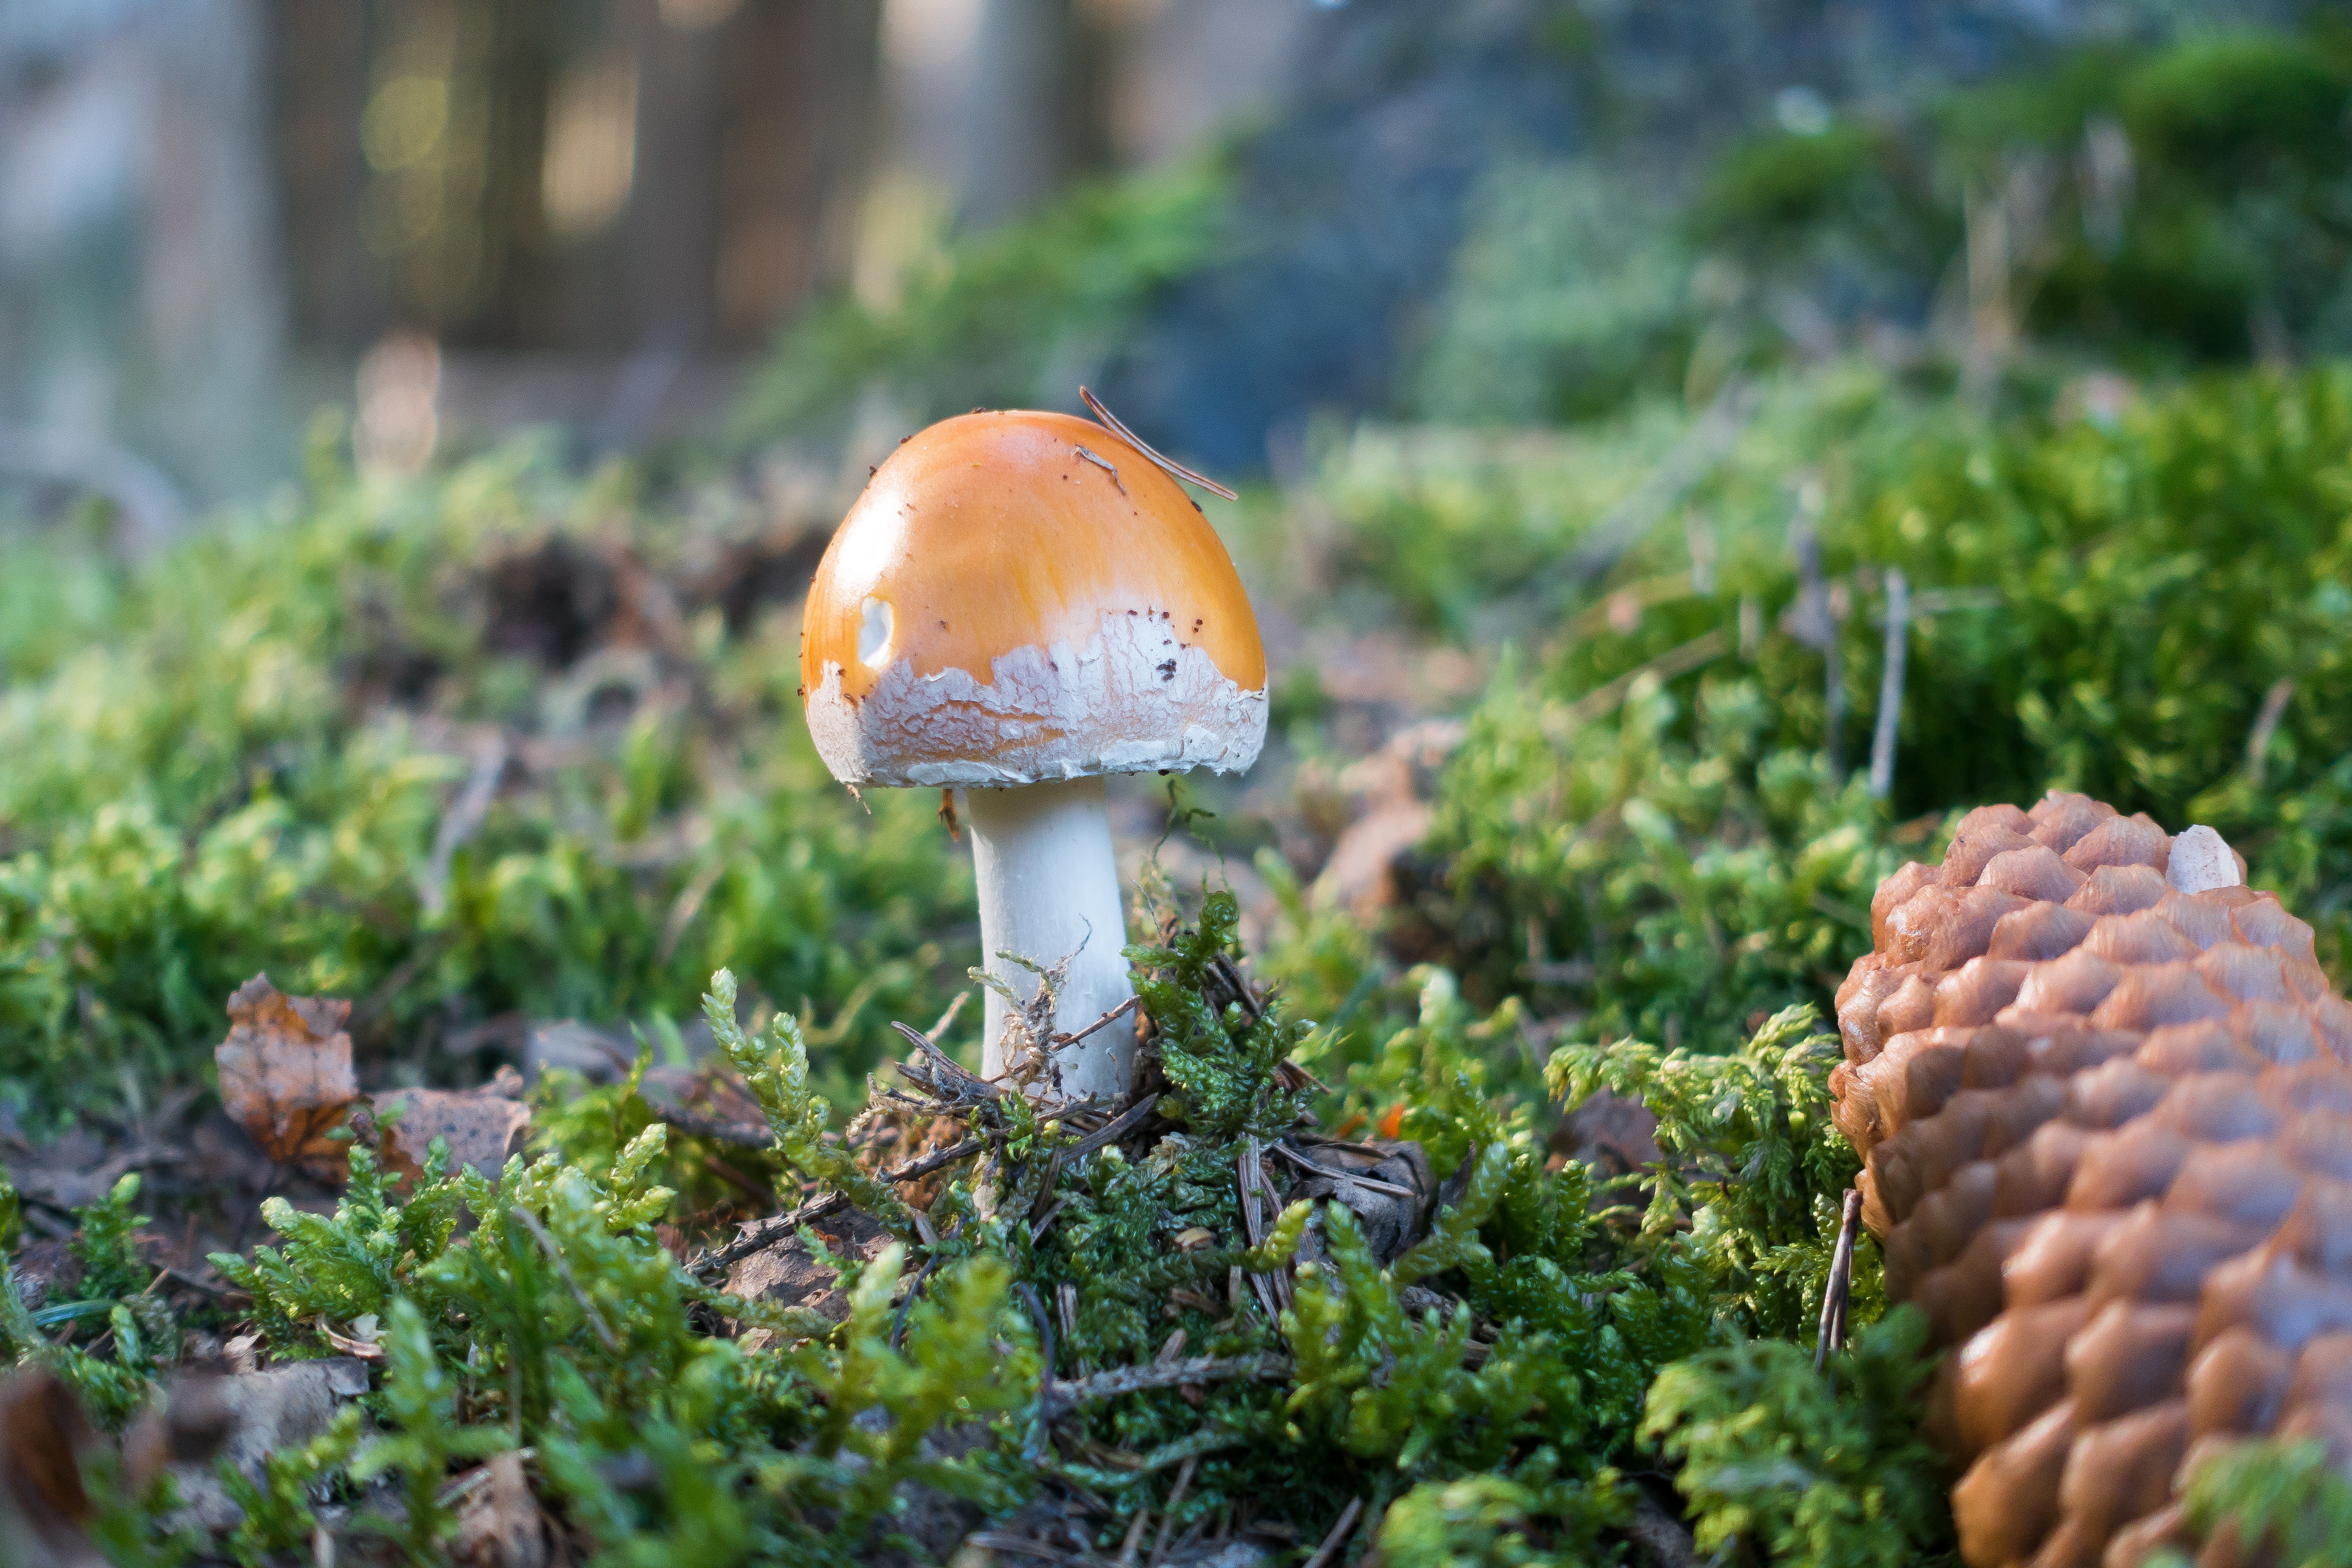
tree, nature, forest, grass, white, flower, moss, orange, green, autumn, hat, botany, mushroom, flora, flake, forest floor, fungus, woodland, habitat, agaric, bolete, auriculariales, pine cones, macro photography, edible mushroom, agaricomycetes, agaricaceae, penny bun, velum flakes, orange brown